Vantaa

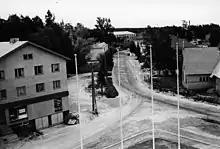
Tikkurila along the Asematie street in 1957.

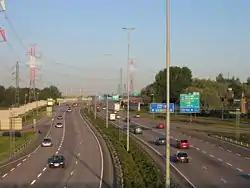
A view of the Ring III beltway near the conncection to Kirkonkylä at the intersection to Finnish national road 45, the largest intersection in Finland.

Electricity started replacing steam as an industrial power source in "Helsingin maalaiskunta" before World War I. The power station "Oy Malmin Sähkölaitos Ab" was founded in 1910, and another power station was founded in Oulunkylä in the following year. Malmin sähkölaitos, which had reached a central position, bought a lot from Tapanila for its new power plant. Construction of the power plant and distribution grid, led by Gottfried Strömberg, was finished by the end of the year 1910.